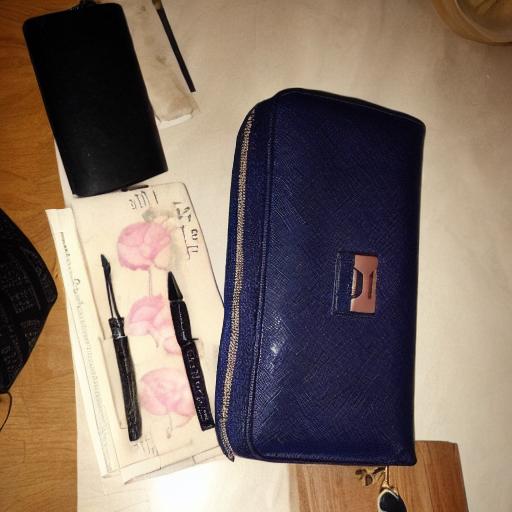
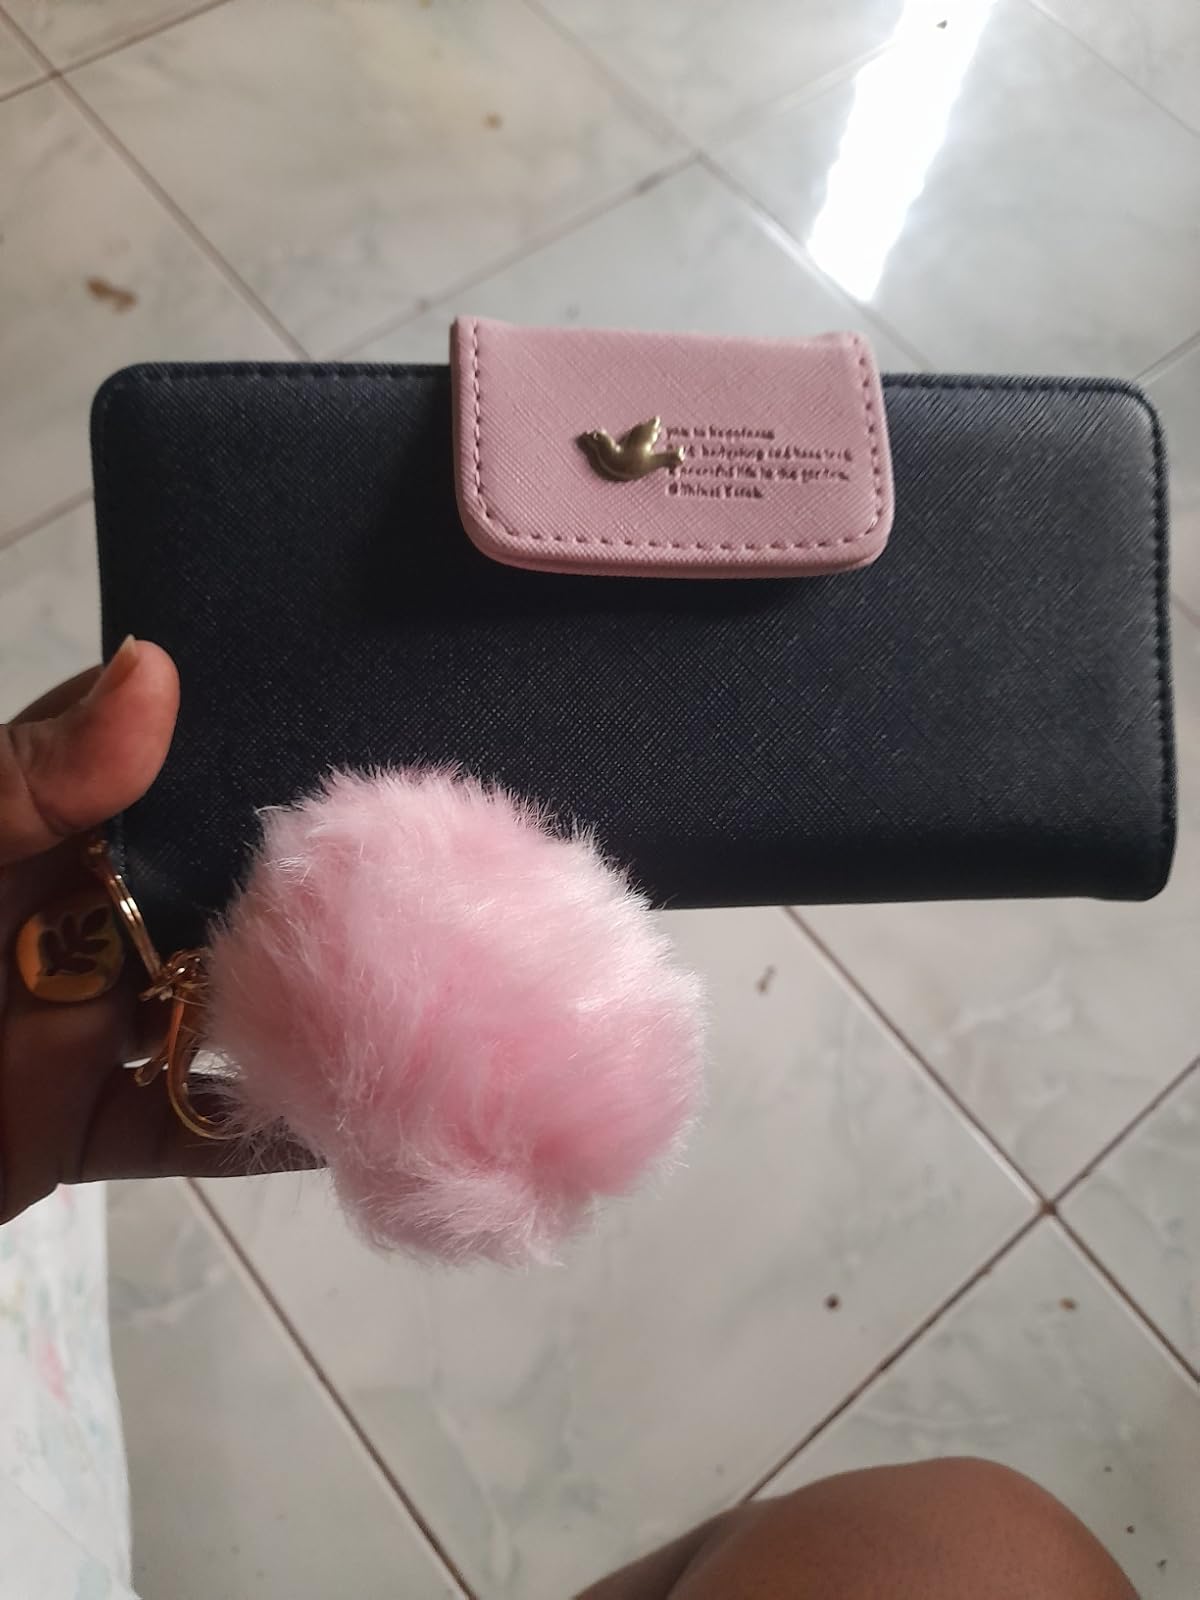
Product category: accessories_handbag
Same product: no